Drunk Bus

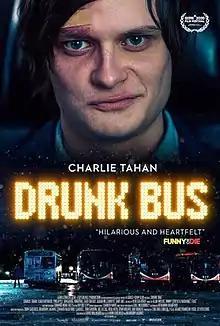
Promotional poster

Drunk Bus is a 2020 American comedy-drama film directed by John Carlucci and Brandon LaGanke in their directorial debut, and starring Charlie Tahan and Kara Hayward. The film was released on May 20, 2021, and received positive reviews from critics.